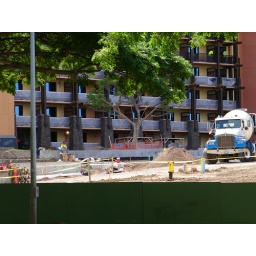
base of building.  It looks like decorative work is in place and tree planted